Italian battleship Conte di Cavour

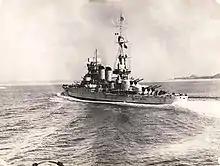
Stern view of "Conte di Cavour", about 1938

The main guns were bored out to and the amidships turret and the torpedo tubes were removed. All of the existing secondary armament and AA guns were replaced by a dozen 120 mm guns in six twin-gun turrets and eight AA guns in twin turrets. In addition the ship was fitted with a dozen Breda light AA guns in six twin-gun mounts and twelve Breda M31 anti-aircraft machine guns, also in twin mounts. In 1940 the 13.2 mm machine guns were replaced by AA guns in twin mounts. The tetrapodal mast was replaced with a new forward conning tower, protected with thick armor. Atop the conning tower there was a fire-control director fitted with two large stereo-rangefinders, with a base length of .